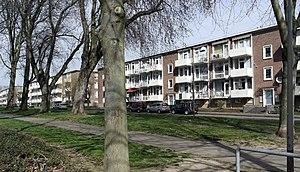
Pottenberg, en maastrichtois « potteberg », est un quartier de la commune de Maastricht, dans la province du Limbourg néerlandais.